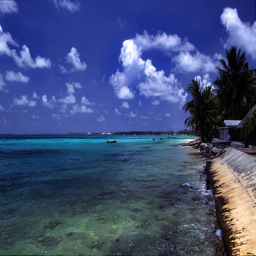
a beach on a sunny day .